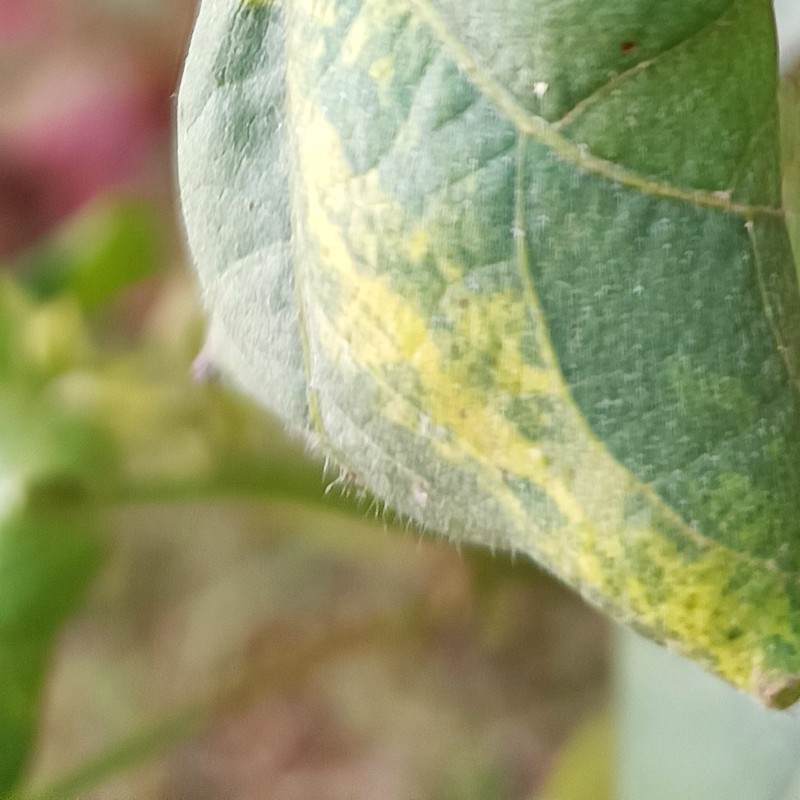
Label: Leaf Variegation